Stendhal

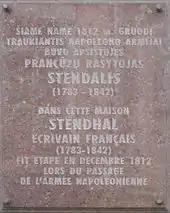
A plaque on a house in Vilnius where Stendhal stayed in December 1812 during Napoleon's retreat from Russia.

The military and theatrical worlds of the First French Empire were a revelation to Beyle. As an assistant war commissioner, he served in the administration of the Kingdom of Westphalia, one of Napoleon's client states in Germany. From 1807 to 1808, Beyle lived in Braunschweig (Brunswick), where he fell in love with Wilhelmine von Griesheim, whom he called Minette, and for whose sake he remained in the city. "I have no inclination, now, except for Minette, for this blonde and charming Minette, this soul of the north, such as I have never seen in France or Italy."